Third Carlist War

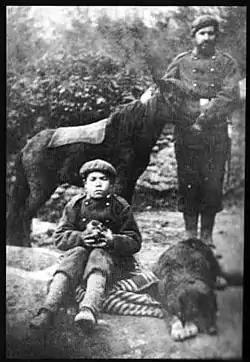
Carlist horseman with his son

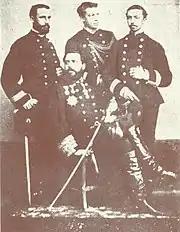
The Italian Bourbons in the Carlist War. Standing, left to right: Robert I of Parma, Prince Henry, Count of Bardi, Alfonso, Count of Caserta. Seated: Charles VII of Spain.

Political reforms, carried out between 1833 and 1872 by moderate liberals such as De la Rosa, Cea Bermudez and Baldomero Espartero, as well as the government formed after ""La Gloriosa"," left Carlists and other traditional circles in a weakened position. The expropriations of ecclesiastic property carried out by Mendizabal (1836), followed by those of Espartero (1841) and Pascual Madoz (1855), were considered an attack on the Catholic Church and the nobility. Many nobles and Church lost real estate, which in turn was sold to high-ranking Liberals, contributing to unrest among those two important parts of Spanish society. However, the Church and the nobility were not the only important groups to feel threatened by the advance of new bourgeois liberalism—in both its economic and political forms. The drive for Spanish centralization (a rising Spanish nationalism) collided with long-running sources of authority other than the Spanish centralist constitution based in Madrid.